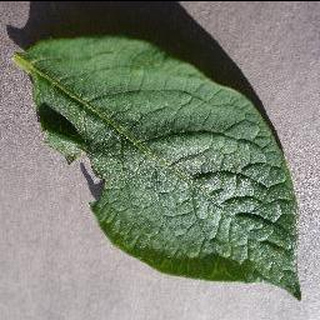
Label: healthy_potato